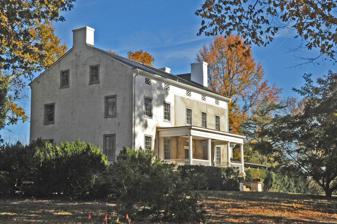
Building: Oakham Farm
Country: United States of America
Year built: 1847
Historic house in Virginia, United States United States historic place Oakham Farm U.S. National Register of Historic Places Virginia Landmarks Register Show map of Northern Virginia Show map of Virginia Show map of the United States Location 23226 Oakham Farm Ln., Middleburg, Virginia Coordinates 38°58′35″N 77°41′19″W / 38.97639°N 77.68861°W / 38.97639; -77.68861 Area 100 acres (40 ha) Built 1847 ( 1847 ) Architectural style Greek Revival, Classical Revival NRHP reference No. 15001039 VLR No. 053-0091 Significant dates Added to NRHP February 2, 2016 Designated VLR December 10, 2016 The Oakham Farm is a historic farm at 23226 Oakham Farm Lane, near Middleburg in Loudoun County, Virginia .  The farm includes 100 acres (40 ha) of land north of United States Route 50 , with its building complex anchored by a farmhouse built in 1847 and repeatedly altered.  The main portion of the farmhouse is a 1920s three-story Classical Revival block, which has the original 1847 two-story Greek Revival house attached as an ell to one side, along with another c. 1840 structure that may have functioned as a separate kitchen.  The property was first developed by the Peyton family, with its present buildings dating to the ownership of the Rogers family.  During the American Civil War , Oakham was where the irregular Confederate Army unit known as Mosby's Rangers was organized. The farm was listed on the National Register of Historic Places in 2016. See also National Register of Historic Places listings in Loudoun County, Virginia References